Matthew Whichelow

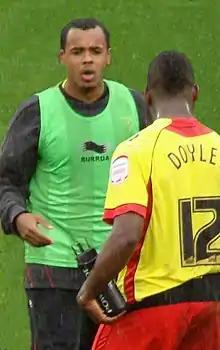
Whichelow (left) in 2012

Matthew Robert Whichelow (born 28 September 1991) is an English-born Montserratian semi-professional footballer who plays as a winger for Welwyn Garden City FC